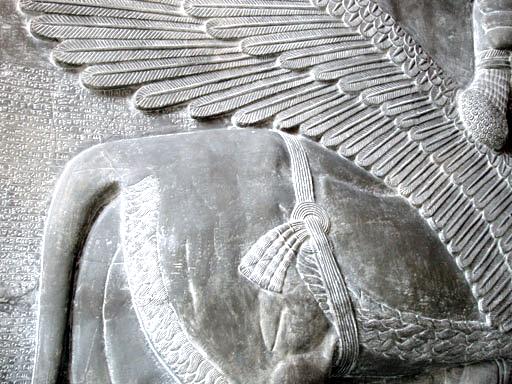
Material: stone